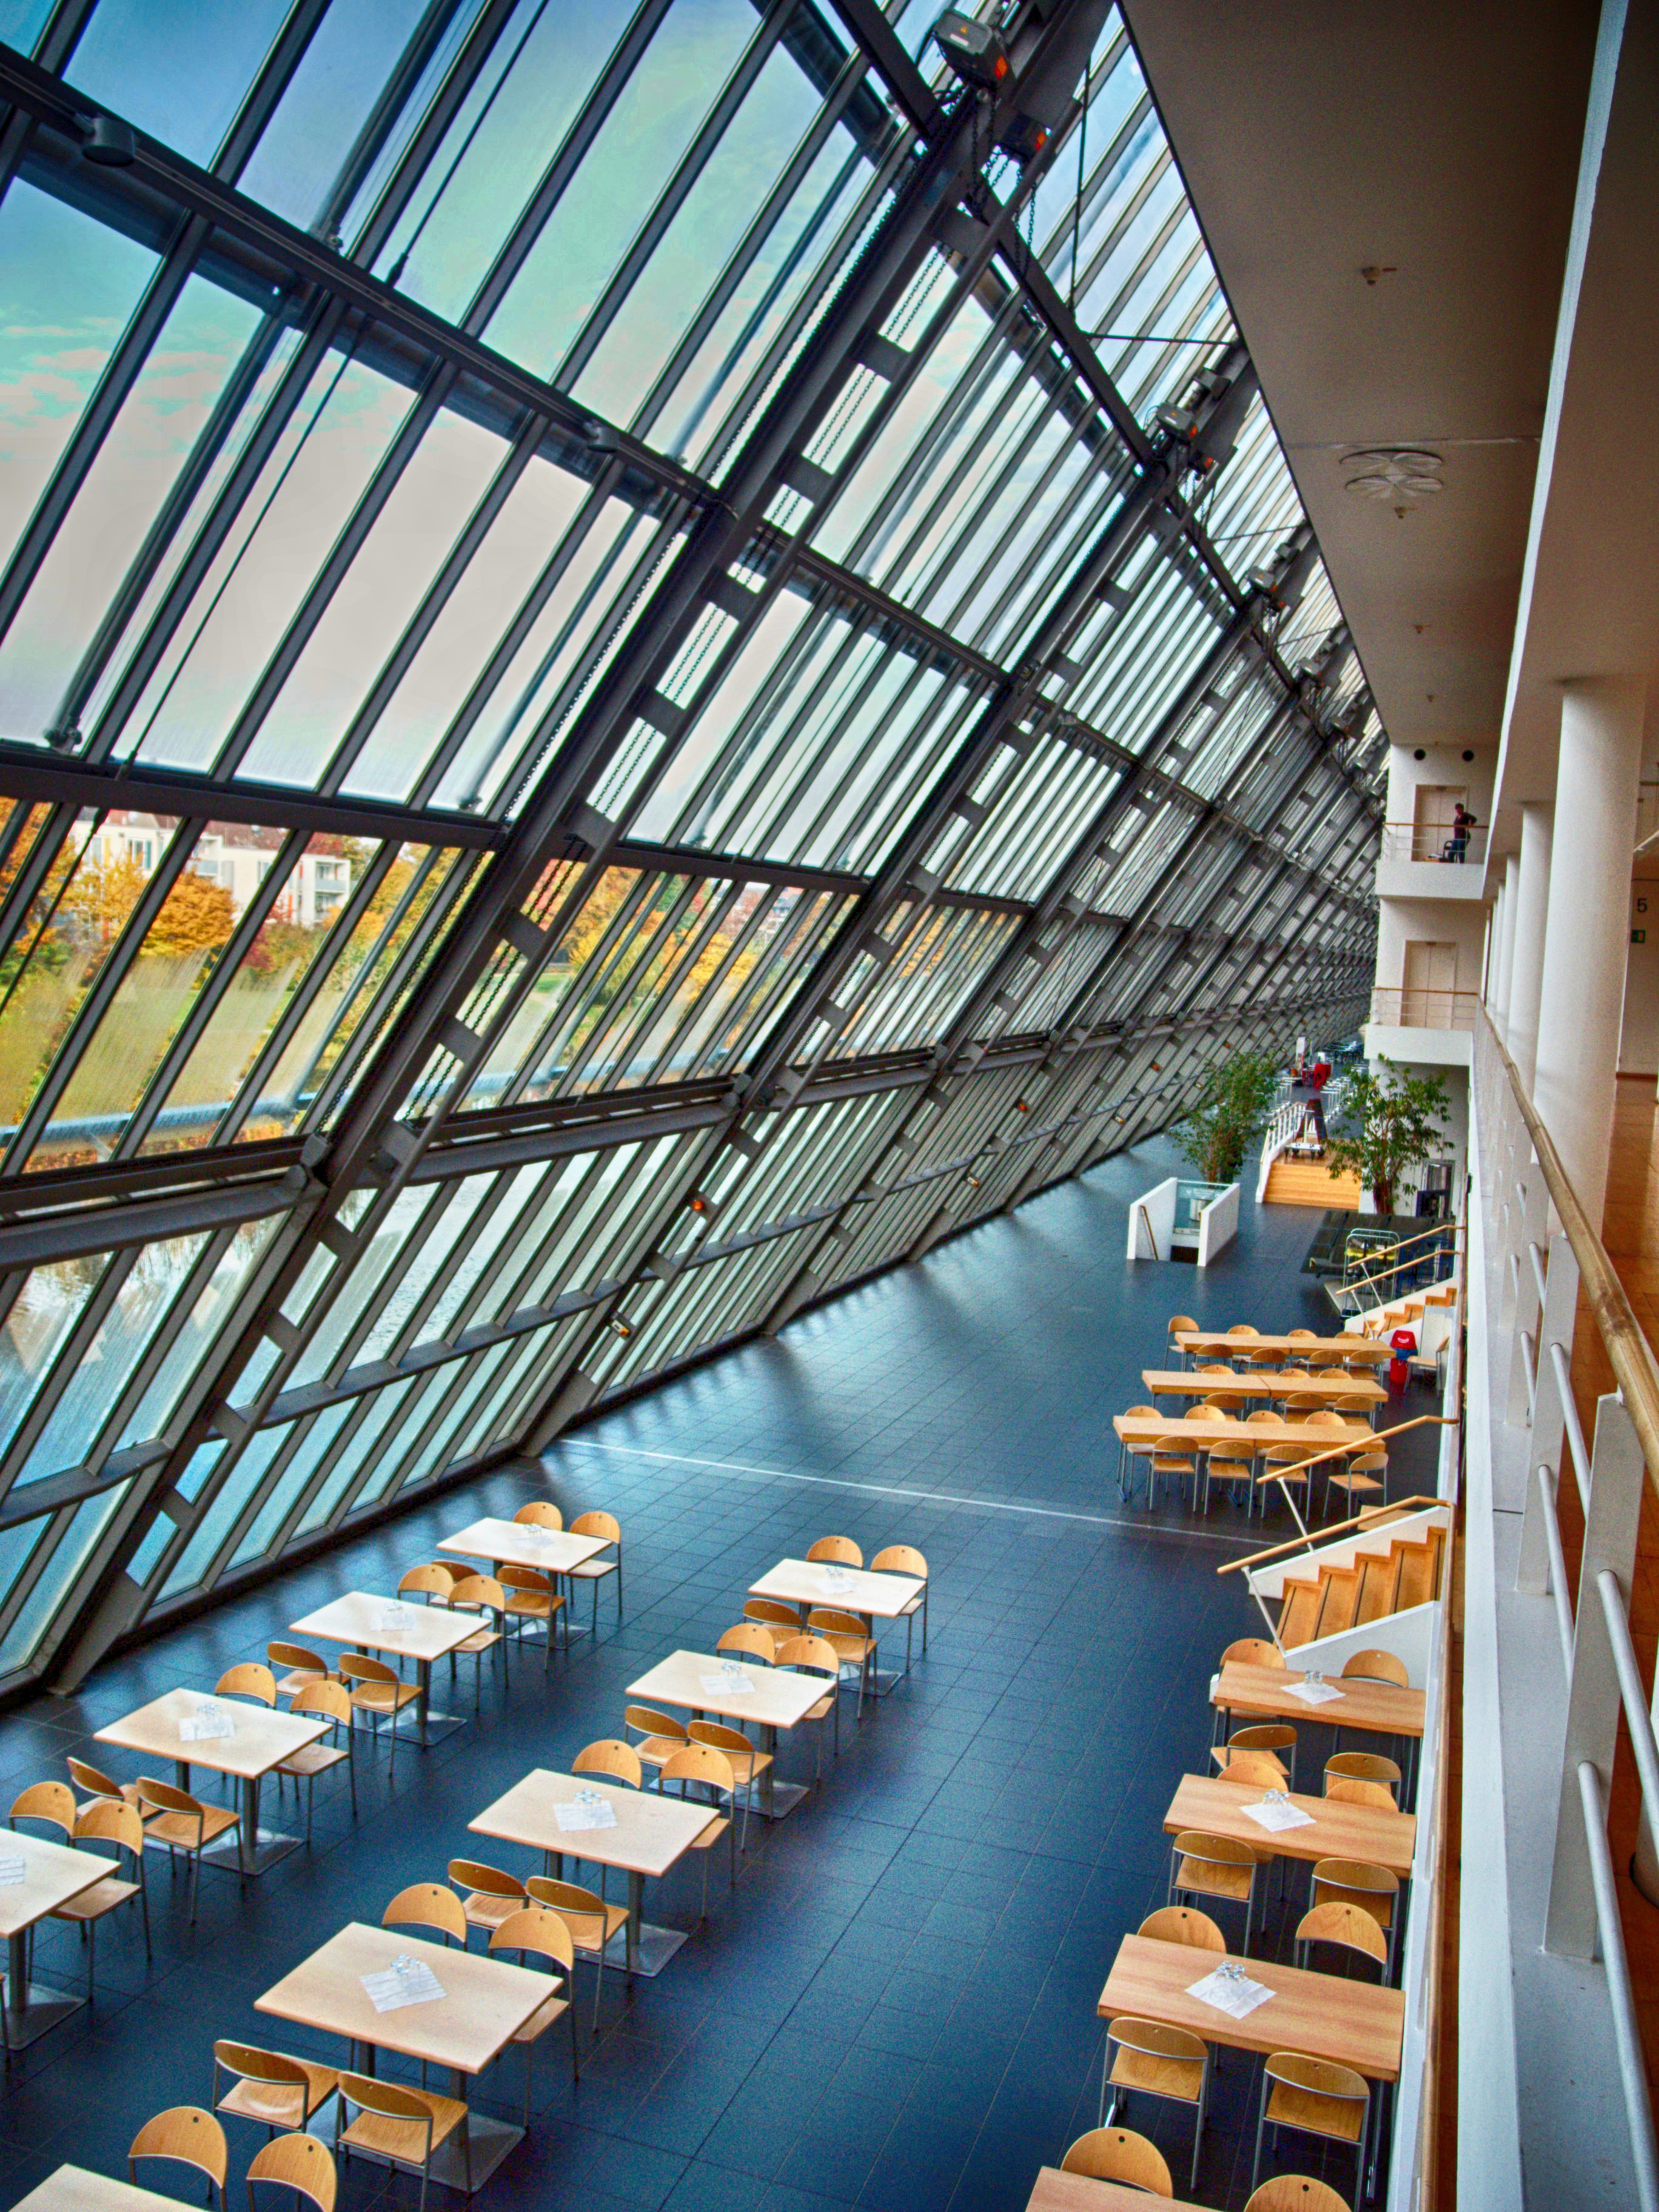
architecture, structure, wood, technology, glass, building, reflection, interior design, design, stairs, symmetry, gelsenkirchen, daylighting, science park